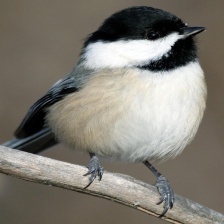
Species: BLACK-CAPPED CHICKADEE
Scientific name: POECILE ATRICAPILLUS
ImageNet parent category: chickadee